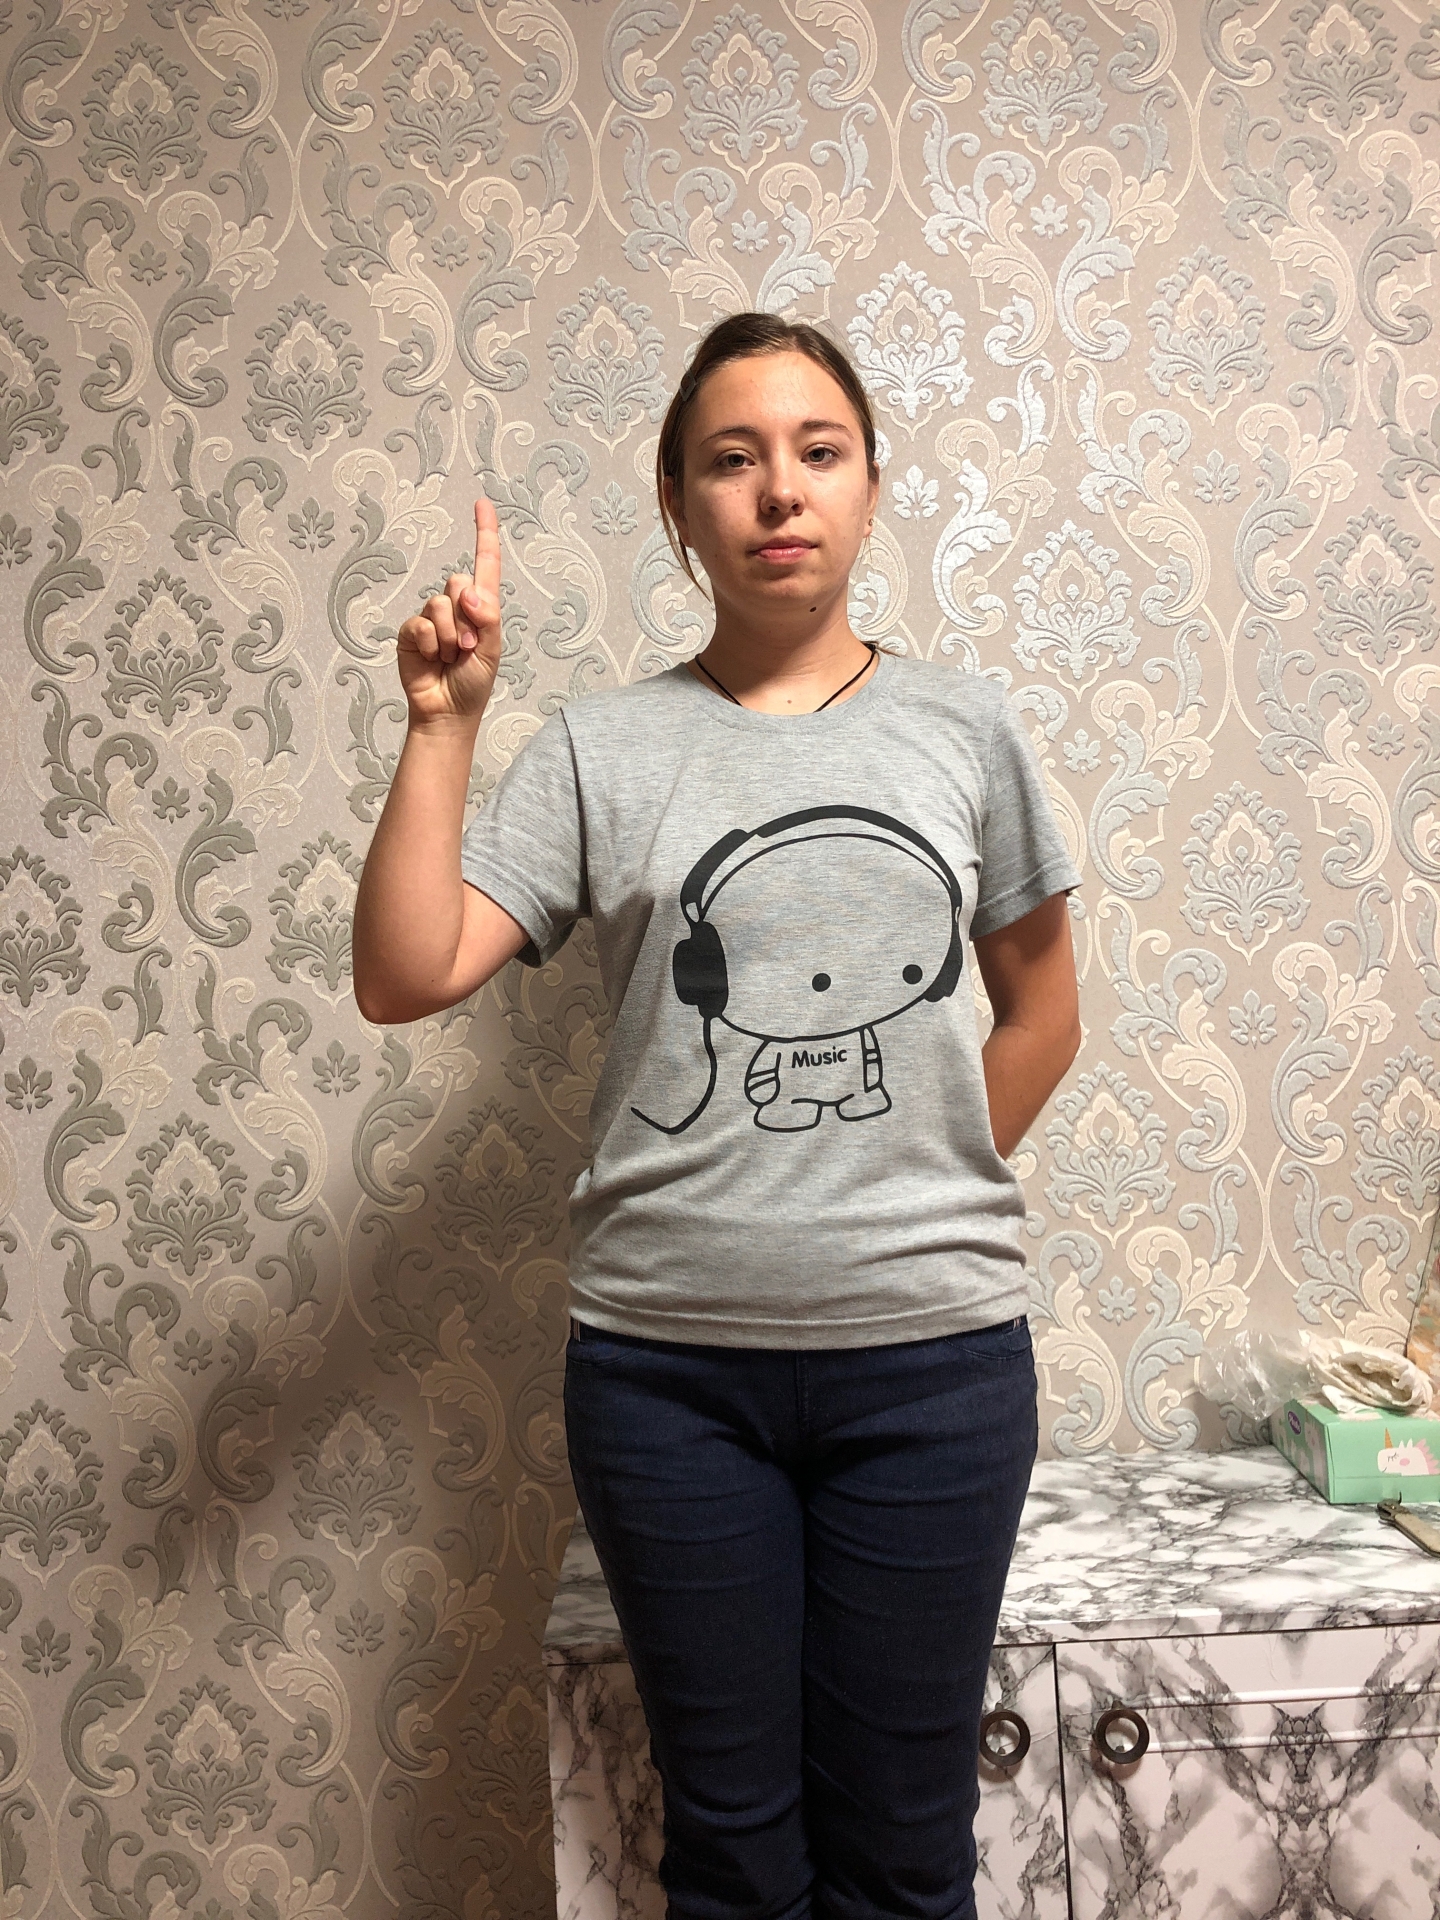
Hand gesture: one